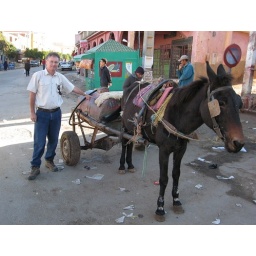
finding the the only water truck that worked in Agouray